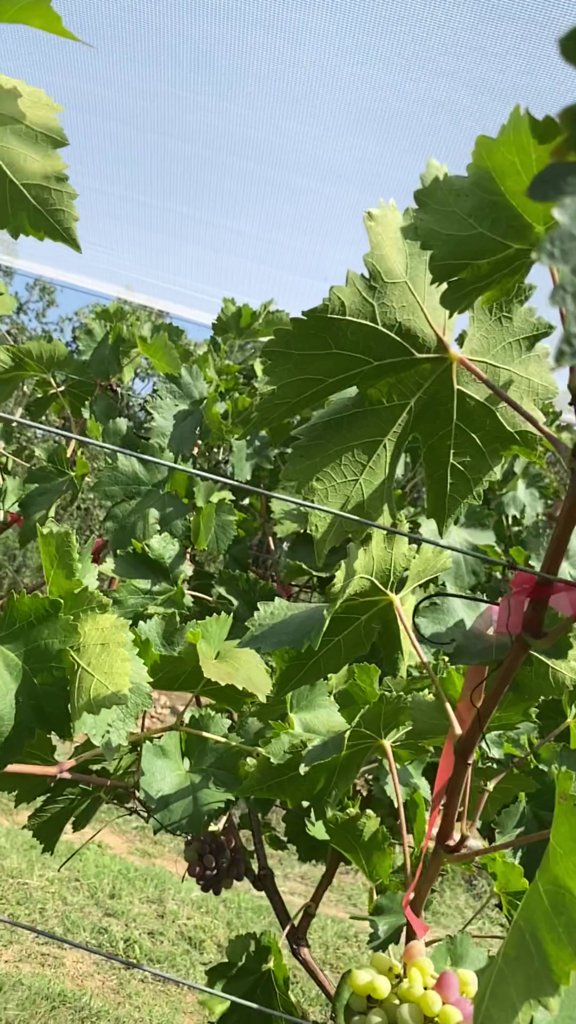
Berries visible: 47
Grape clusters: 2